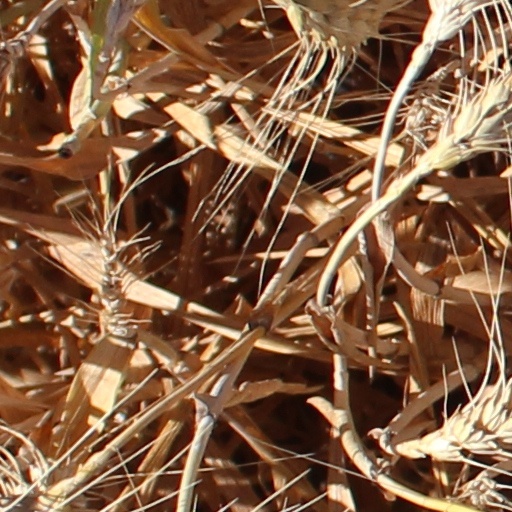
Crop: wheat